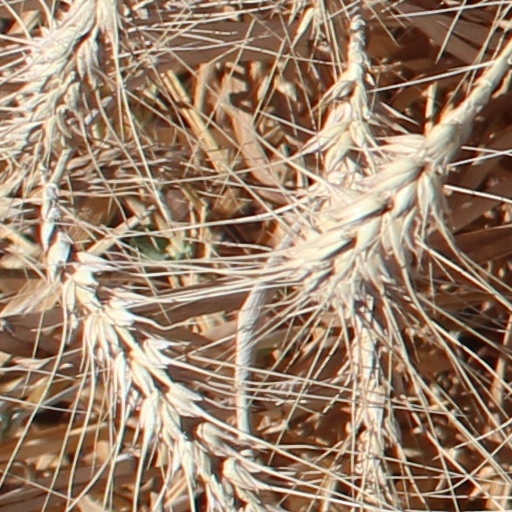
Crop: wheat